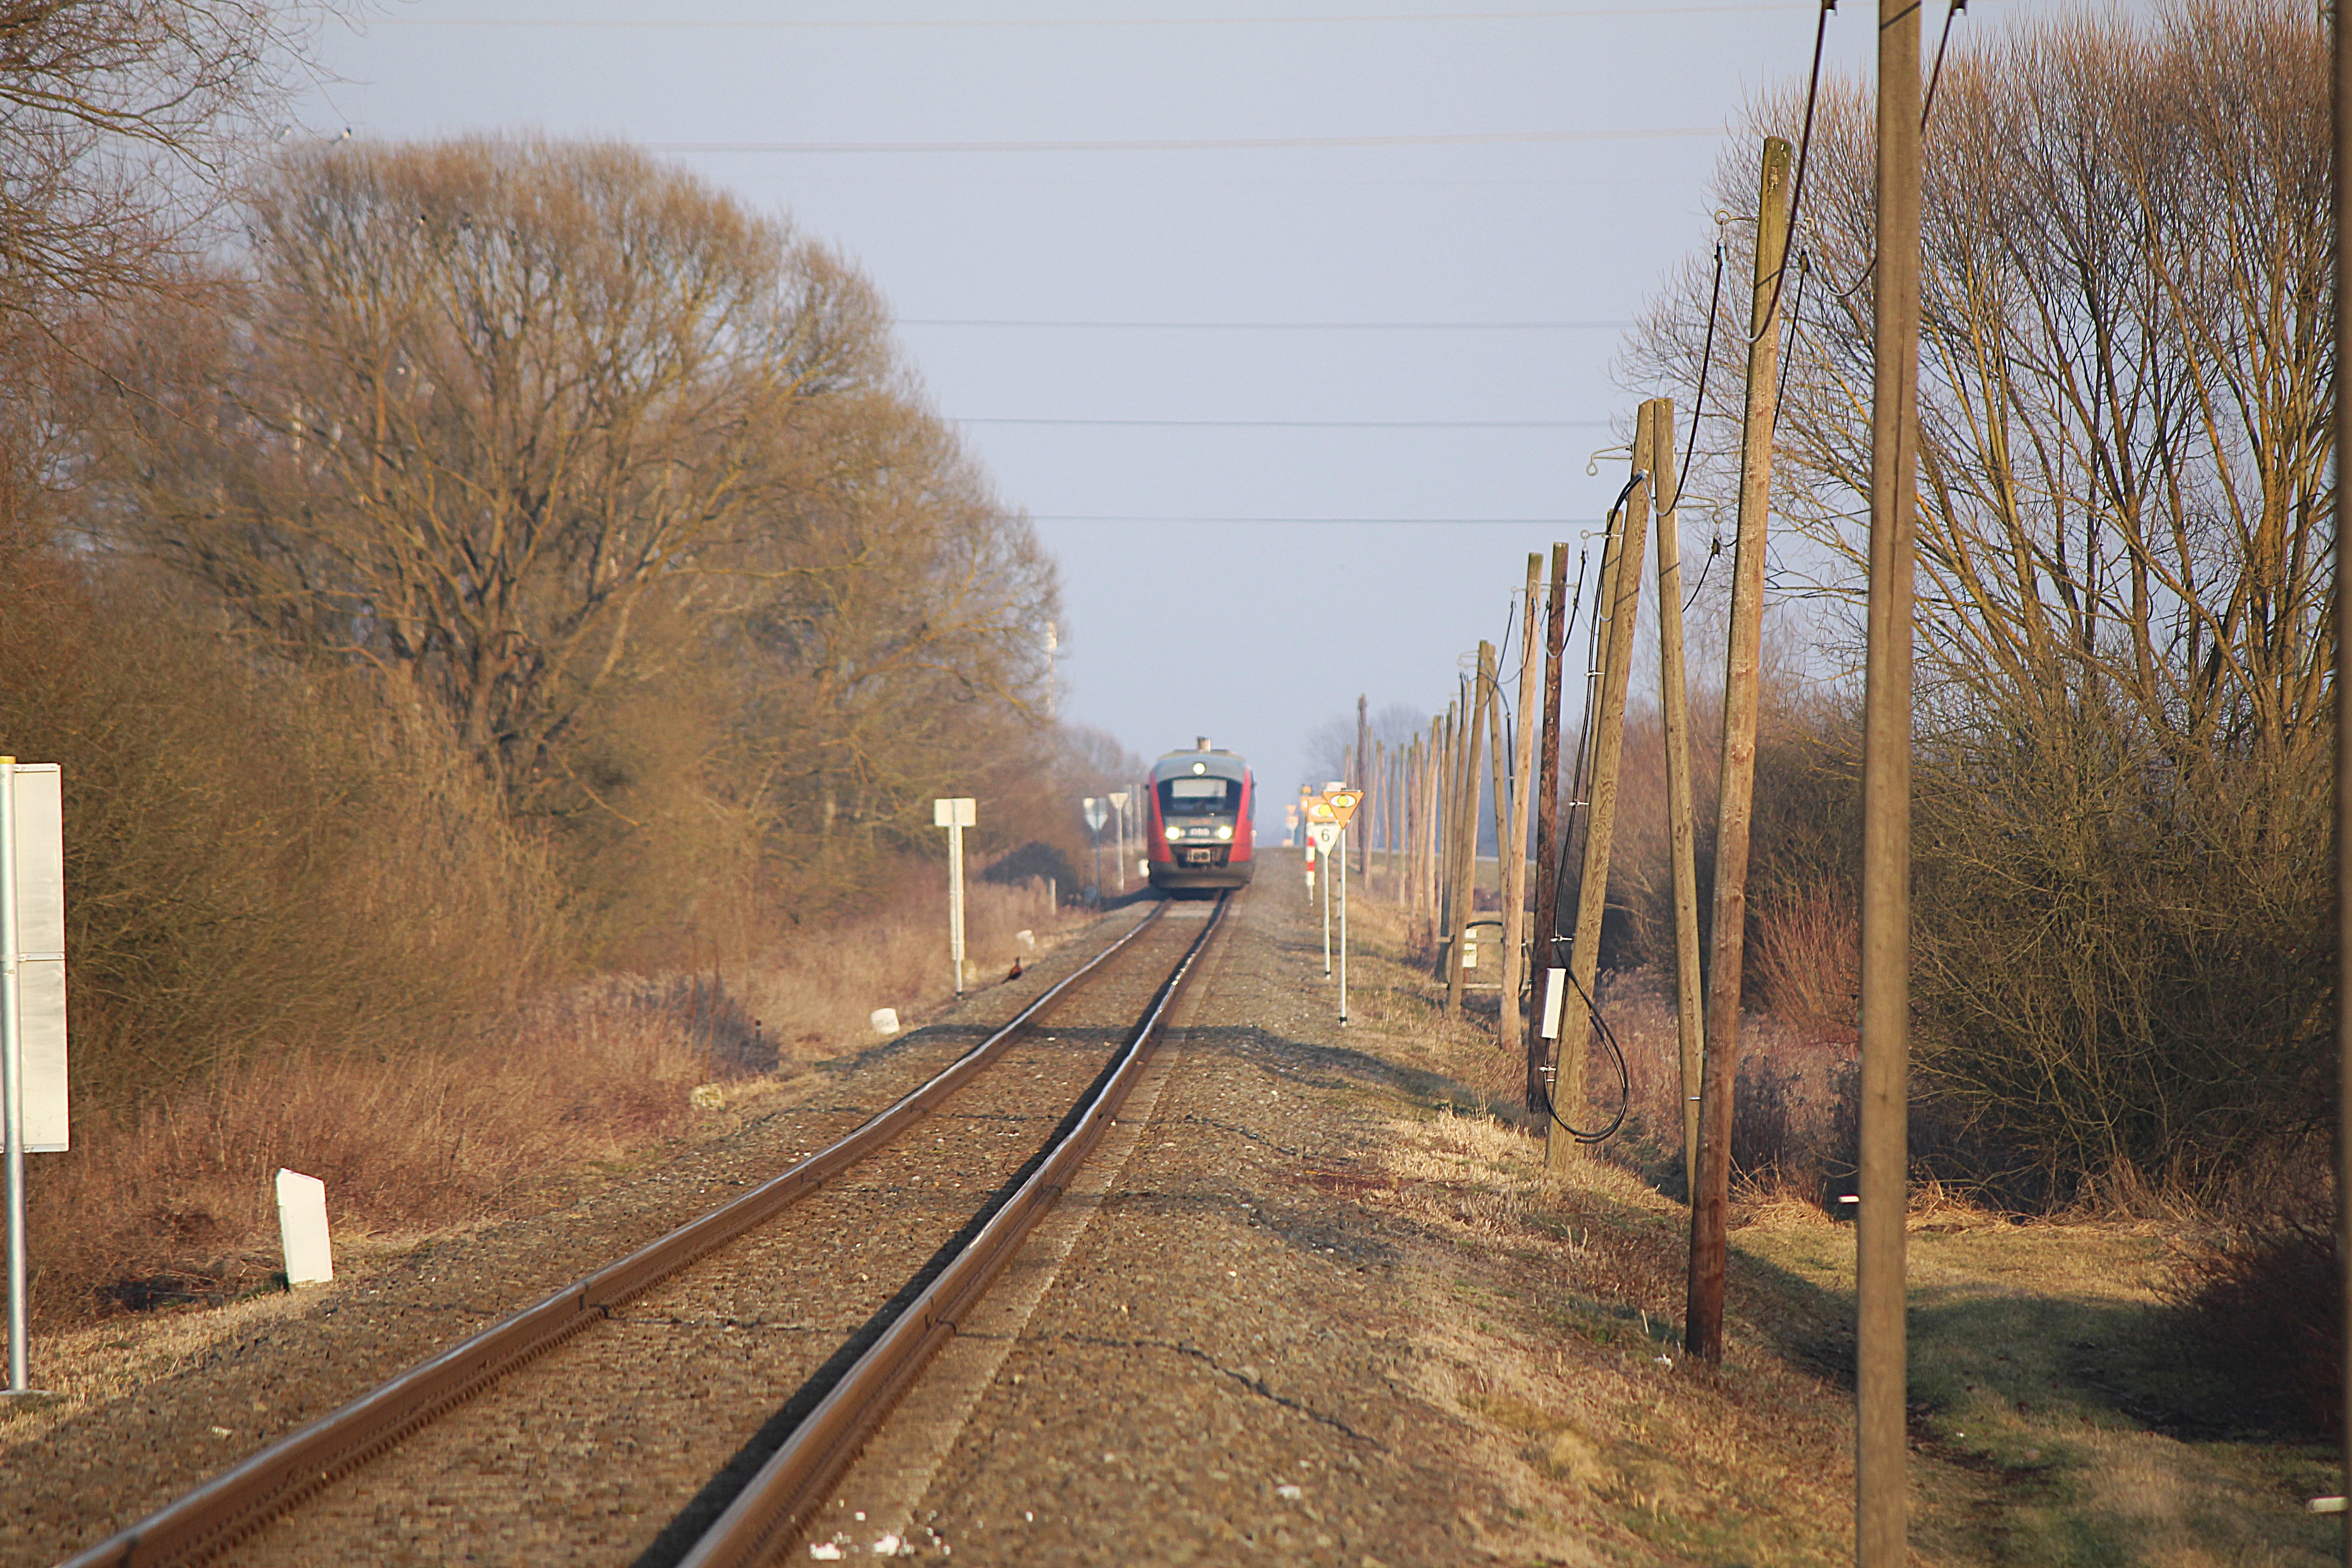
tree, track, railway, road, morning, train, transport, vehicle, autumn, rail transport, rural area, railroad tracks, atmospheric phenomenon